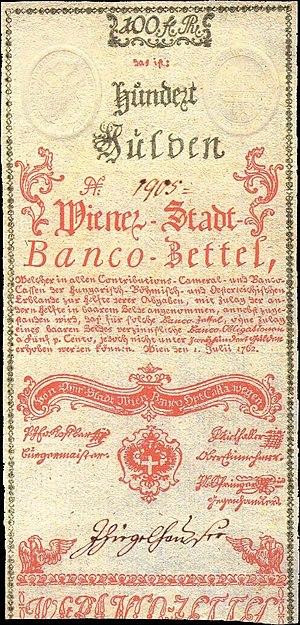
Le Bancozettel qualifiait les premiers billets de banque apparus au XVIIIᵉ siècle dans les principautés allemandes puis en Autriche.